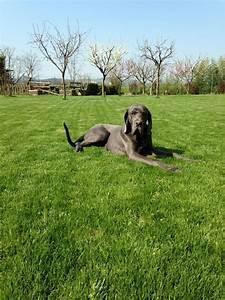
dog